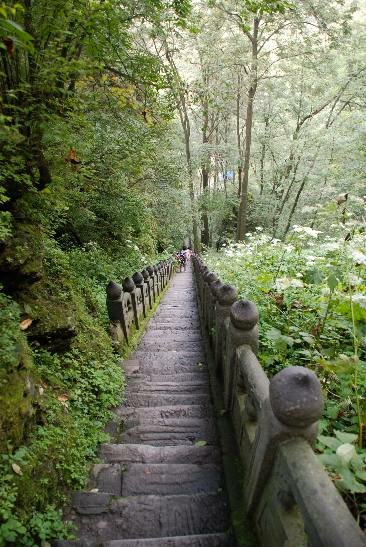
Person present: No